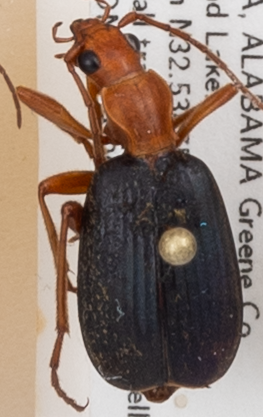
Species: Brachinus alternans
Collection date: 2017-09-05
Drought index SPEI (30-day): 0.312
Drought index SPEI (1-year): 0.006
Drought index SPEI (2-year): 0.212